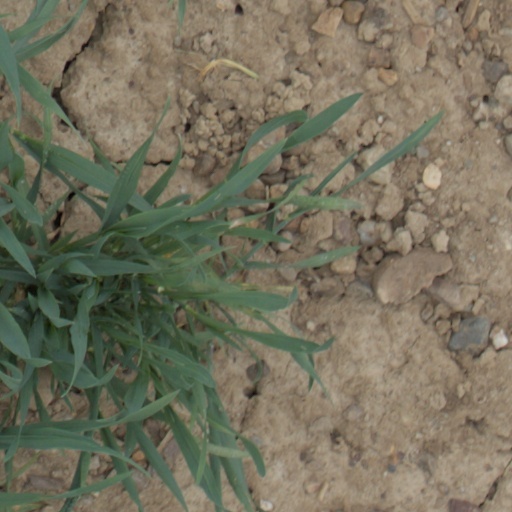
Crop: wheat